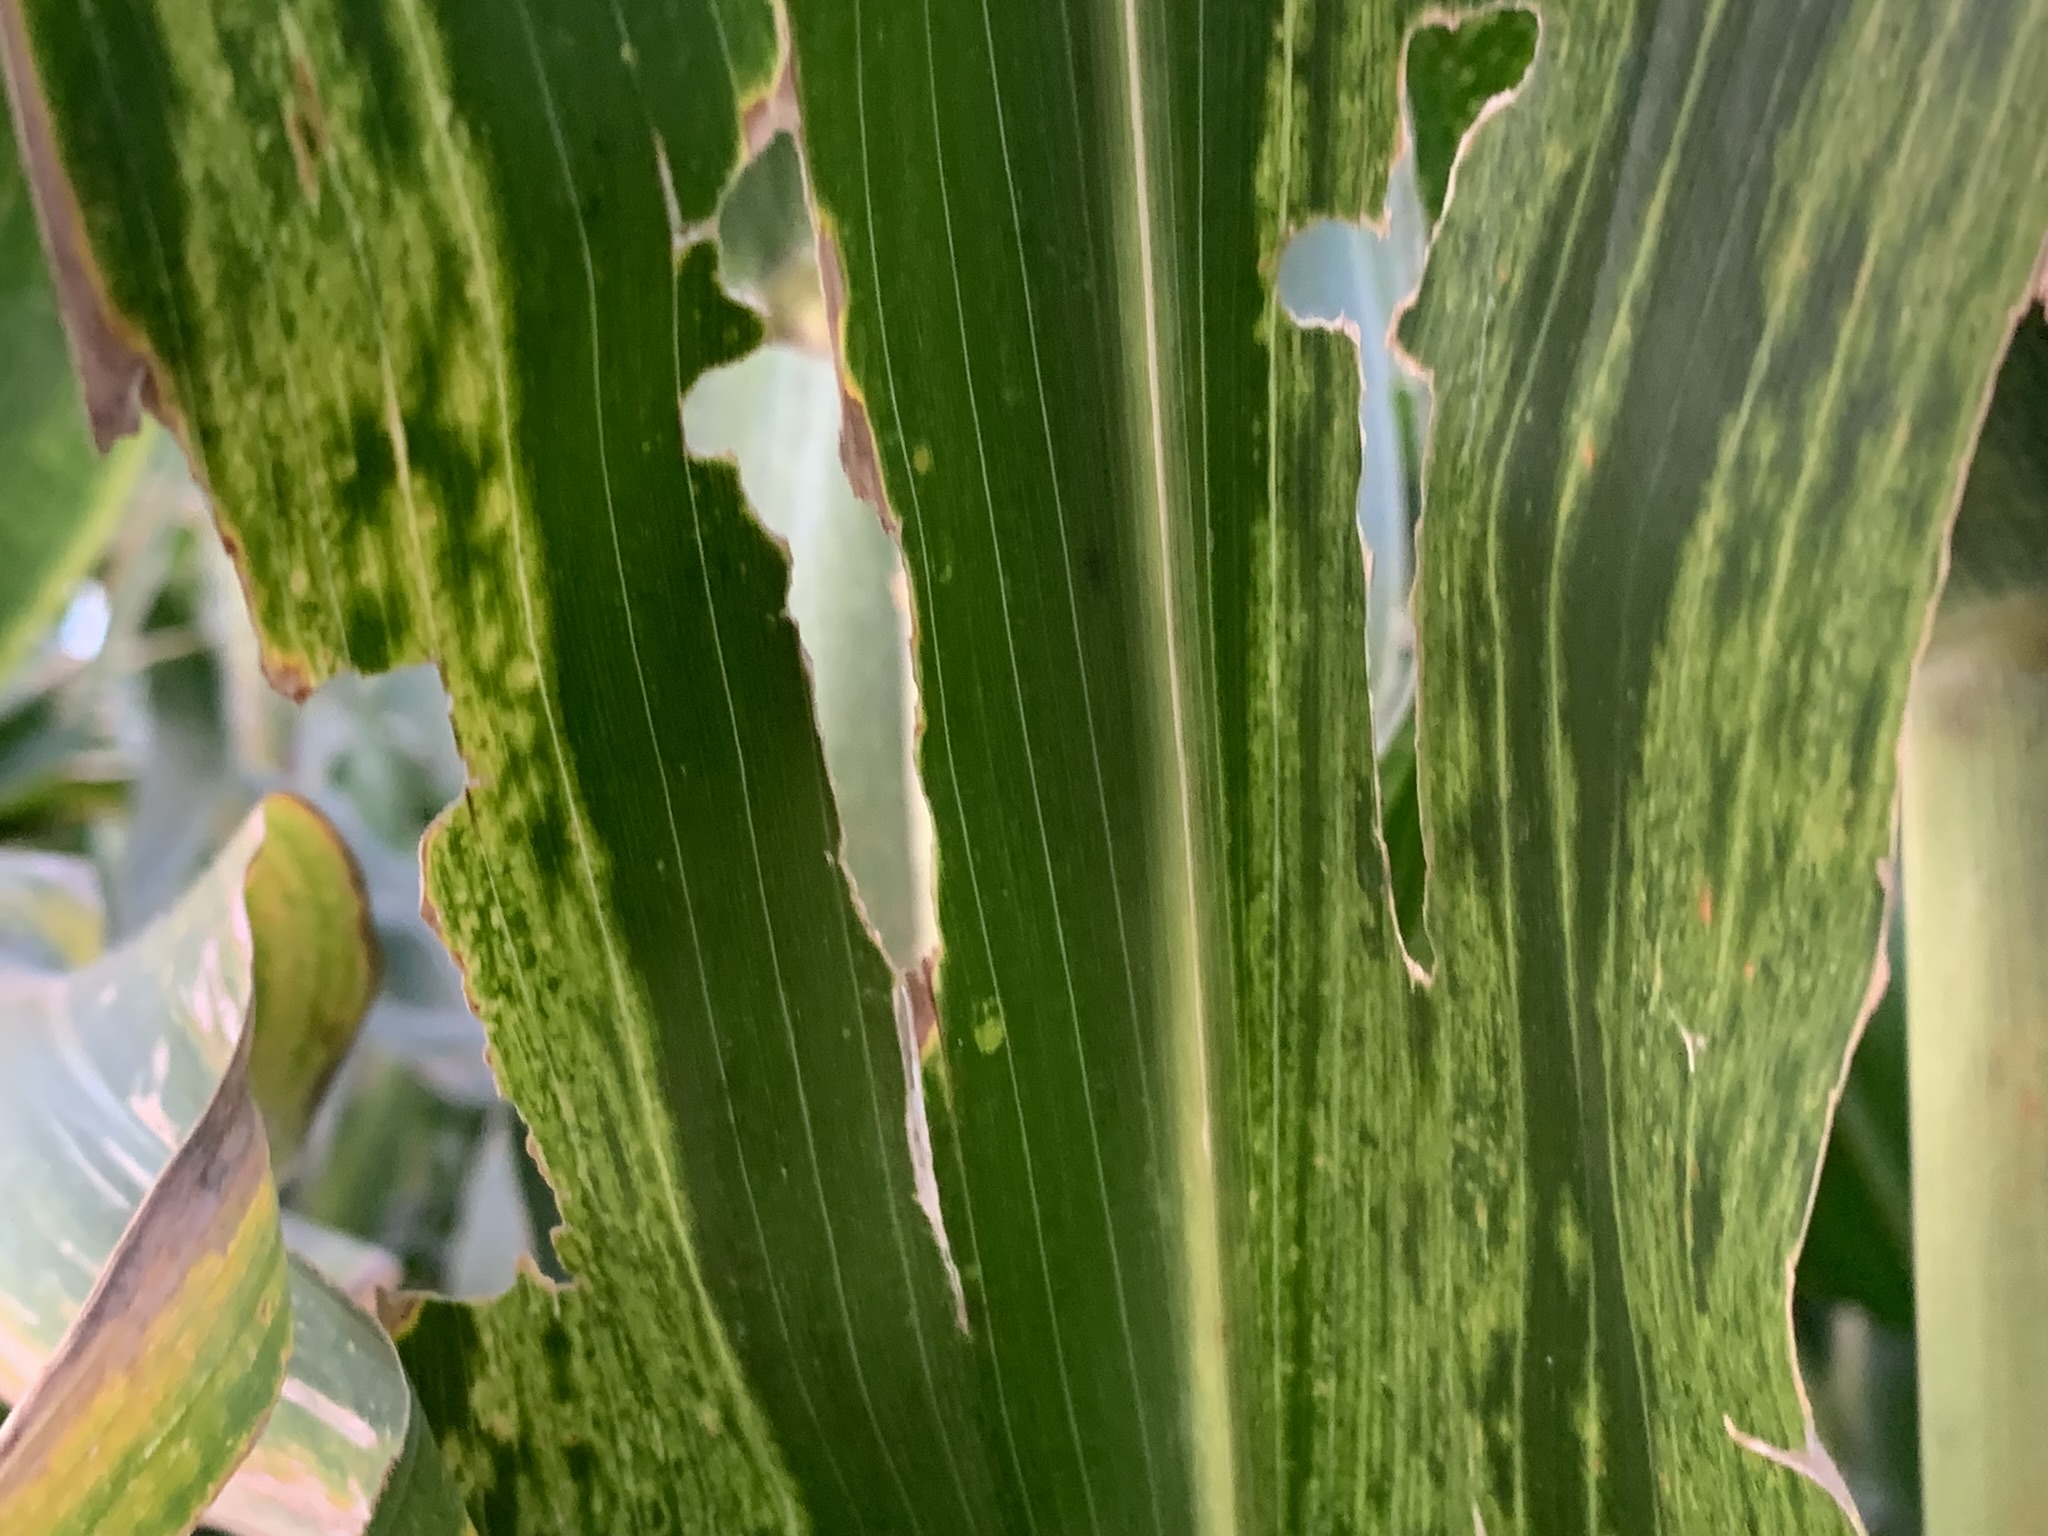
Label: MLN